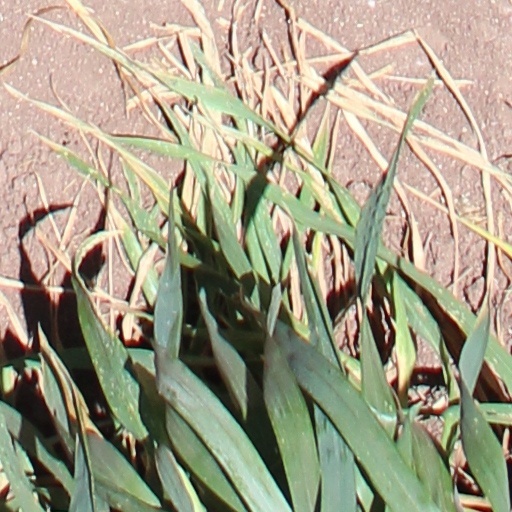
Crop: wheat